Emmanouil Tombazis

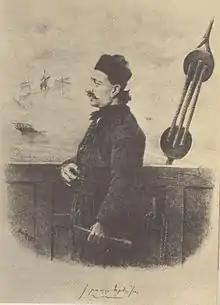
Emmanouil Tombazis c. 1825 by Boehringer

Emmanouil Tombazis (c. 1784–1831) was a Greek naval captain from Hydra, active during the Greek War of Independence, who was appointed Commissioner of Crete for the Greek provisional government in 1823–1824 and naval minister for a short period in 1828.